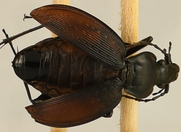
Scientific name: Carabus goryi
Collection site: Mountain Lake Biological Station NEON (MLBS), plot MLBS_002